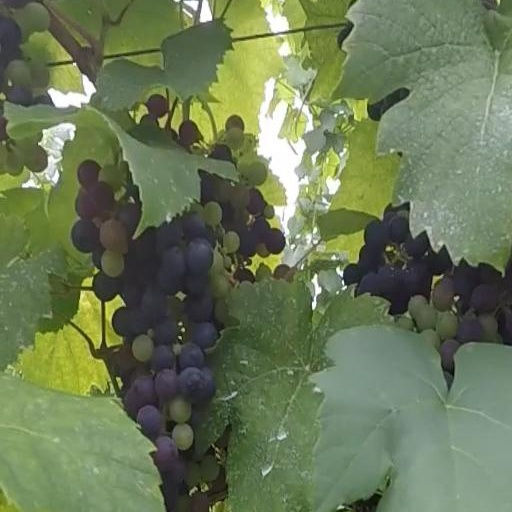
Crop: grape